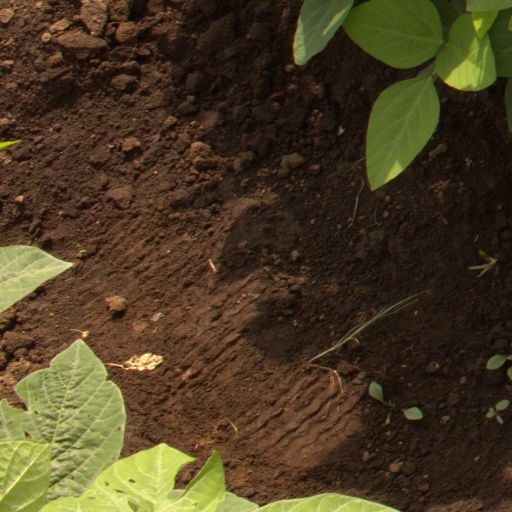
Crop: soybean